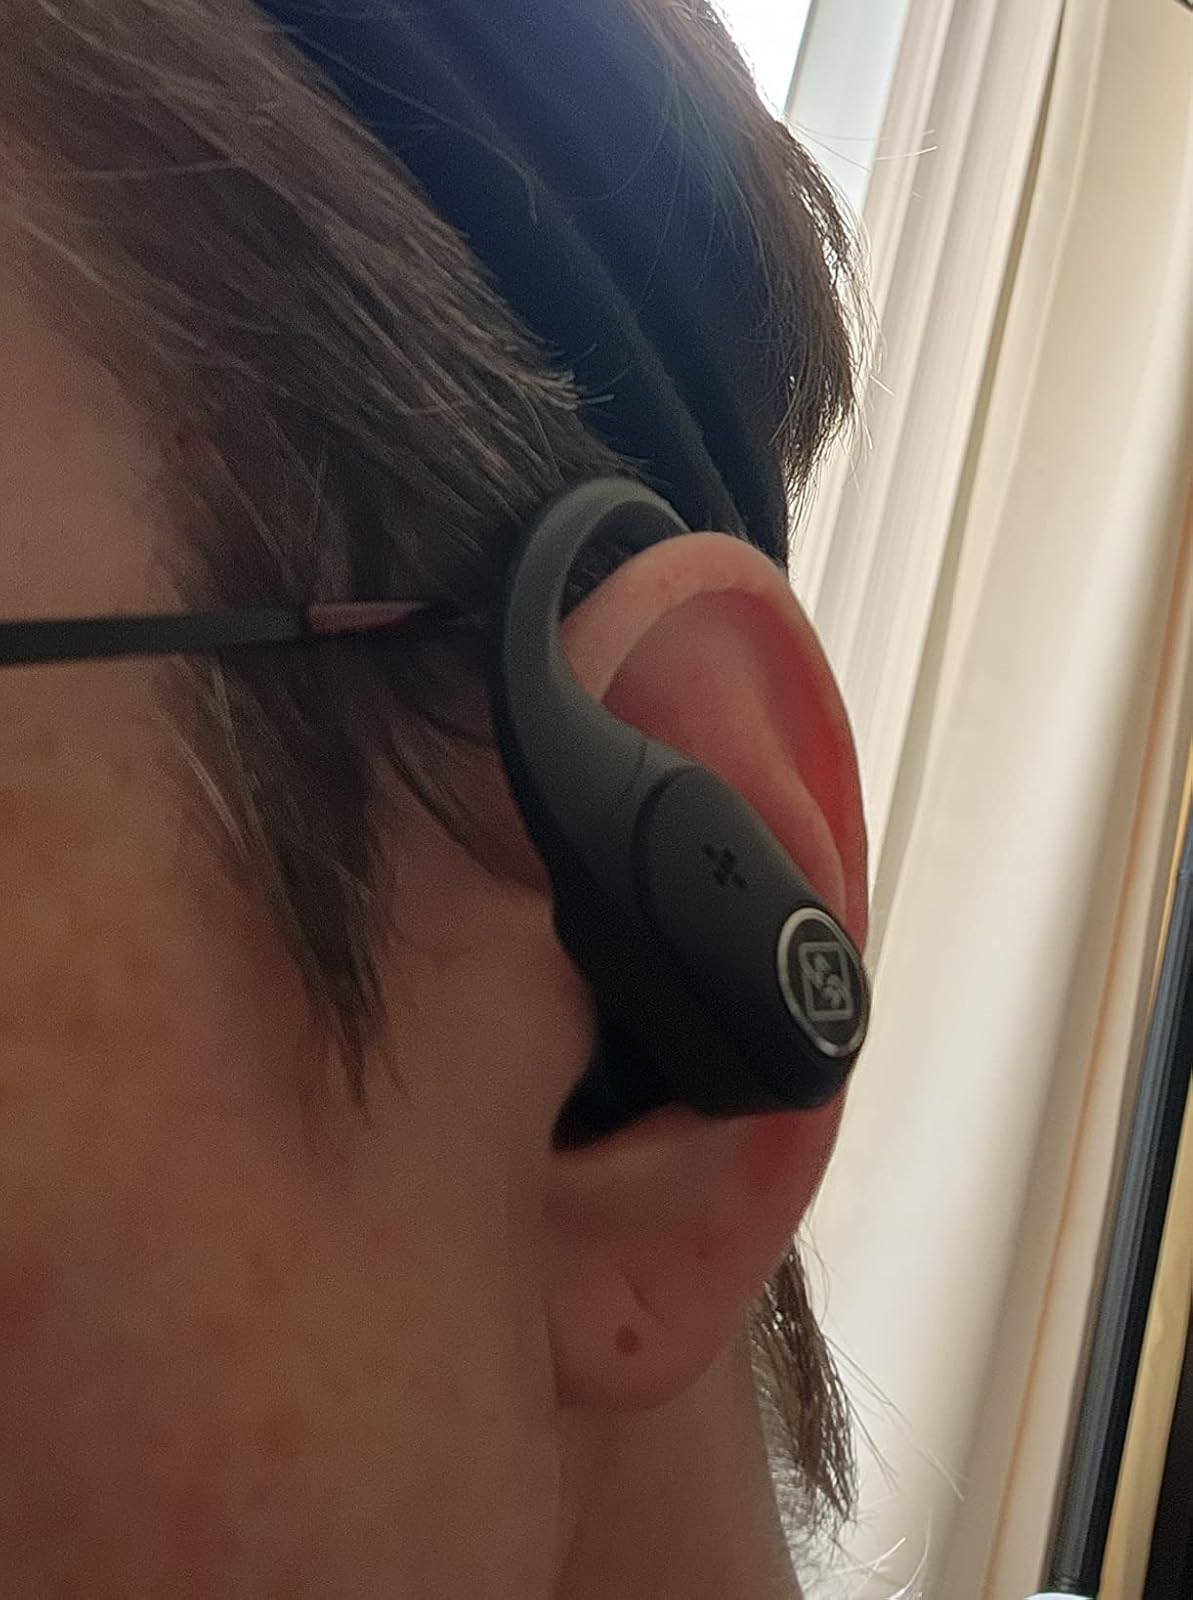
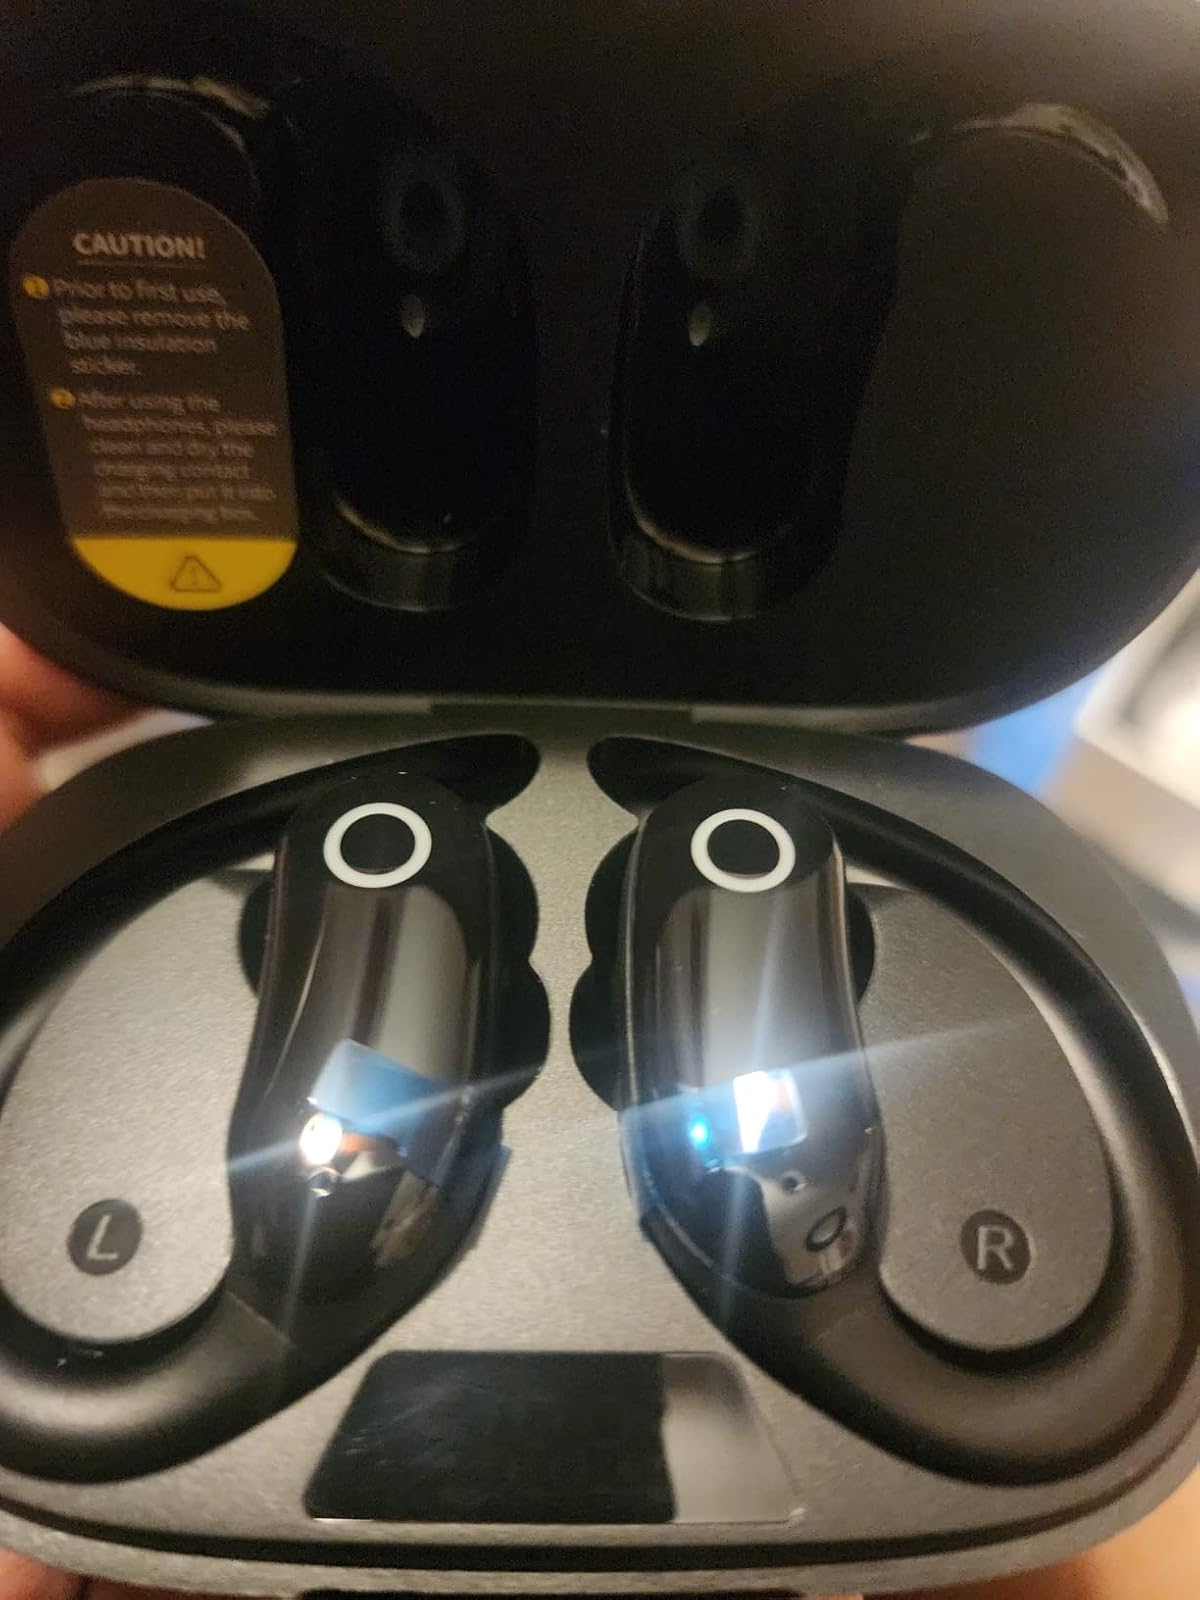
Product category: earbuds
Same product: no